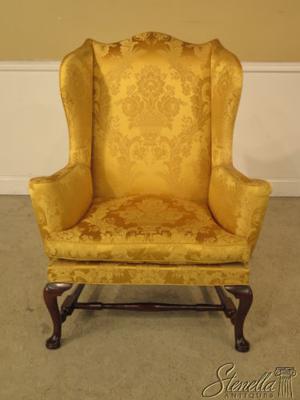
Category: chair